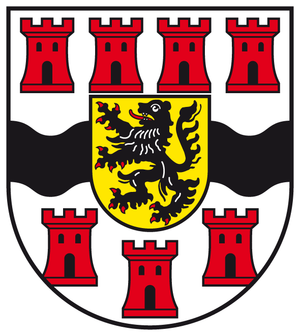
blason de l' ancien arrondissement allemand de Liebenwerda